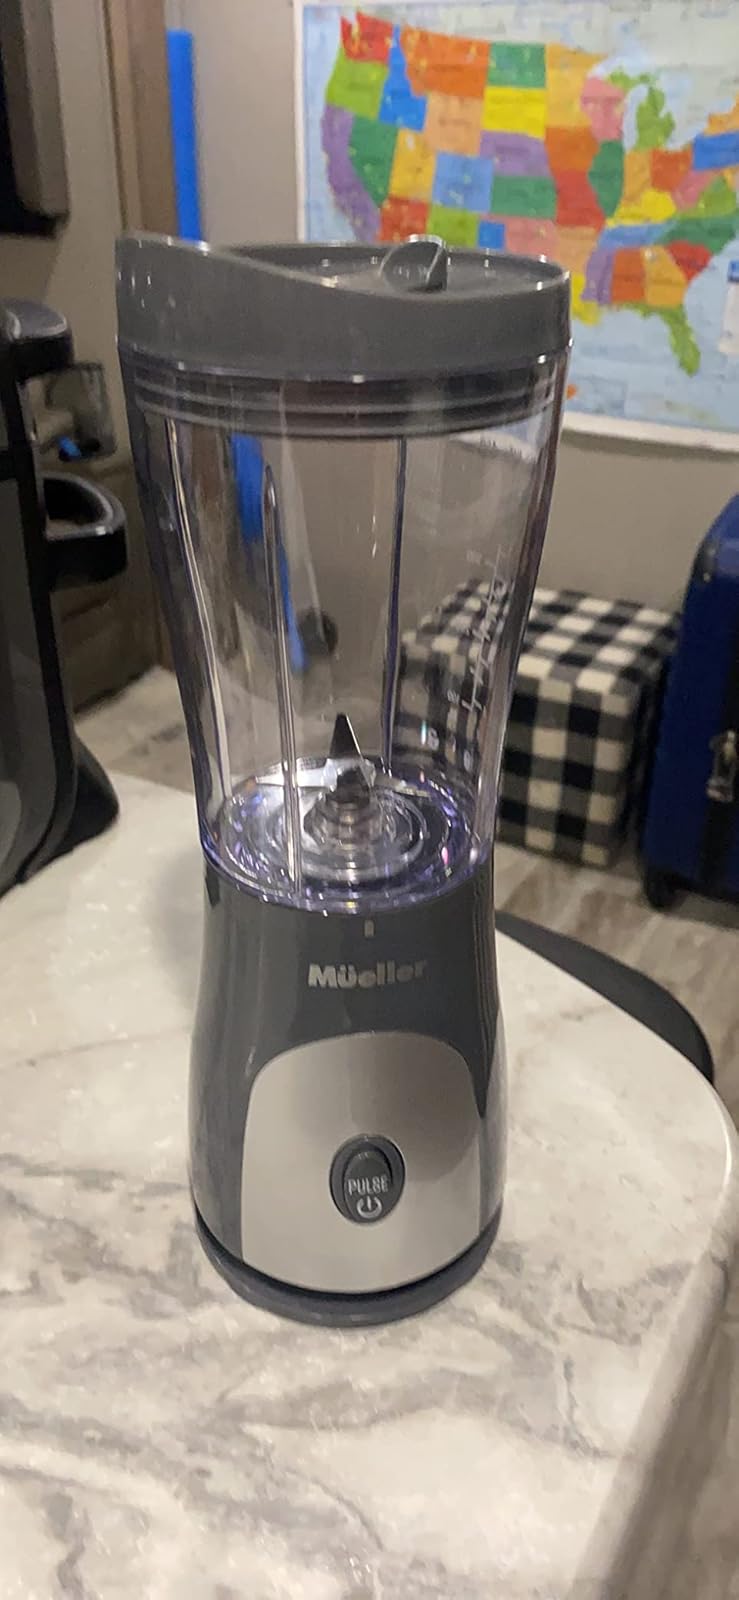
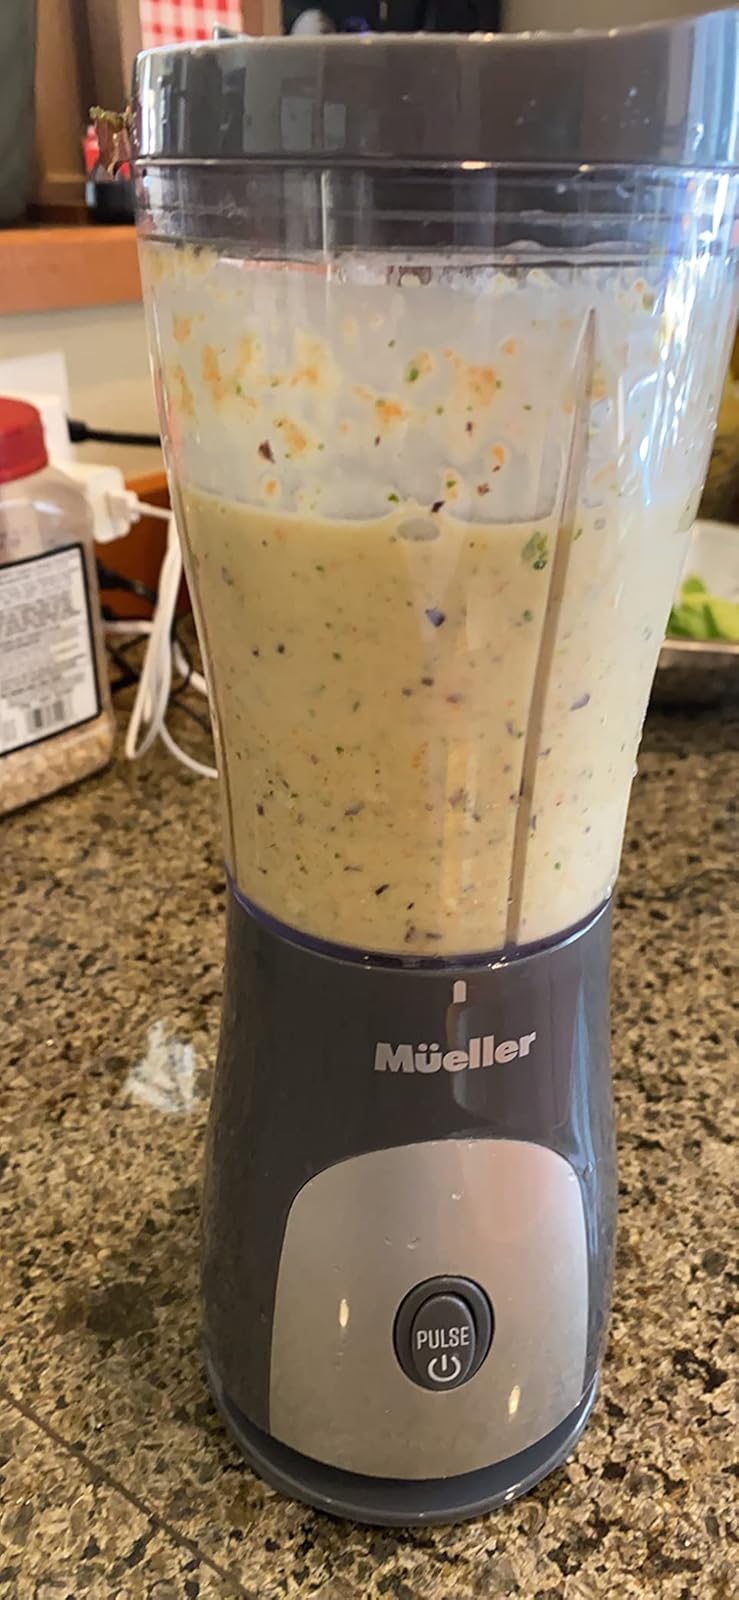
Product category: items_blender
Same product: yes